The Thinking Woman's Guide to Real Magic

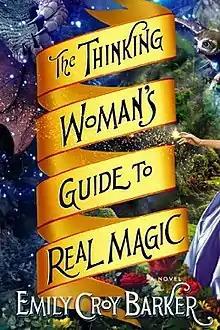
First edition

The Thinking Woman's Guide to Real Magic is a fantasy novel by Emily Croy Barker. The novel takes place in the 21st century and centers around a woman named Nora, who accidentally wanders into a magical land. The story involves themes such as magic, social commentary, and romance. The novel makes several references to Jane Austen's "Pride and Prejudice".